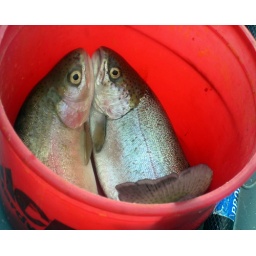
two fish in a red bucket.